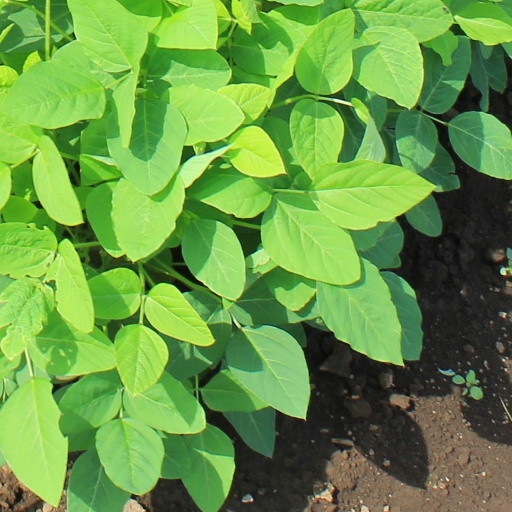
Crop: soybean